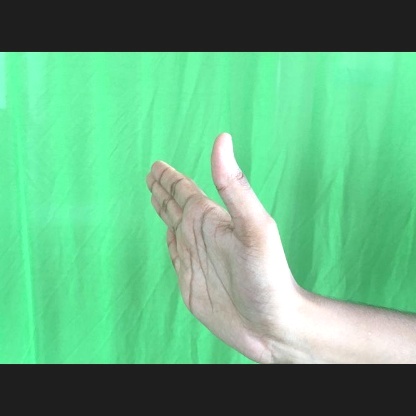
Mudra: Ardhachandran